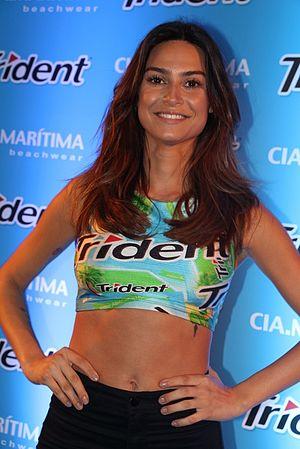
Thaila Ayala, née le 14 avril 1986 à Presidente Prudente dans l'État de São Paulo, est une actrice brésilienne.